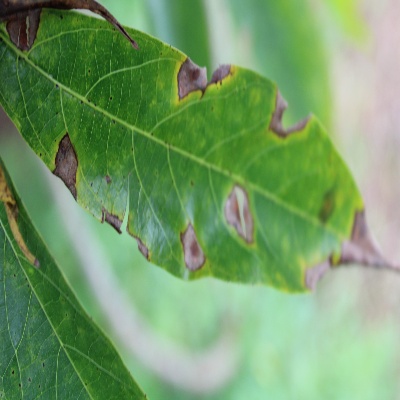
Crop: Cassava
Condition: brown spot